Gary Paffett

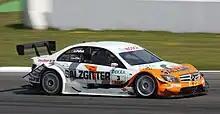
Paffett won his third DTM race in succession, by winning the season-opener at Hockenheim in 2010.

For 2003, Gary signed to drive for the new Brand Motorsport team in F3000, but the team withdrew from the series leaving Paffett and his team-mate Nicolas Minassian without drives. Mercedes contacted him and signed him to drive in the DTM with Rosberg's Mercedes AMG team in a year-old car, eventually finishing 11th overall. A year later, he was runner up with an up-to-date AMG-Mercedes C-Class and the HWA team taking four wins and one pole position. He was then champion the following year with five wins and four pole positions. In 2007, Gary returned to the DTM in a 2006 specification race car for the Persson Motorsport team alongside his McLaren F1 testing duties. At the second round at Oschersleben, Paffett became the first driver in the history of the series to win in a year old car. After a further year in older machinery, he was promoted back to the current Mercedes model for 2009, and finished runner-up in the championship, behind Timo Scheider.